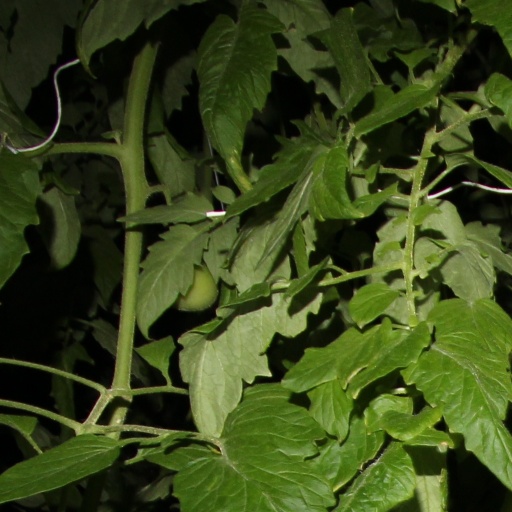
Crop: tomato